João Parvi

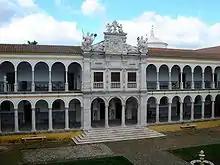
Évora University

Parvi was born in the Diocese of Bayonne in Aquitaine in the southwest of France under the name Jean Petit, he became a naturalized Portuguese citizen under John III of Portugal.